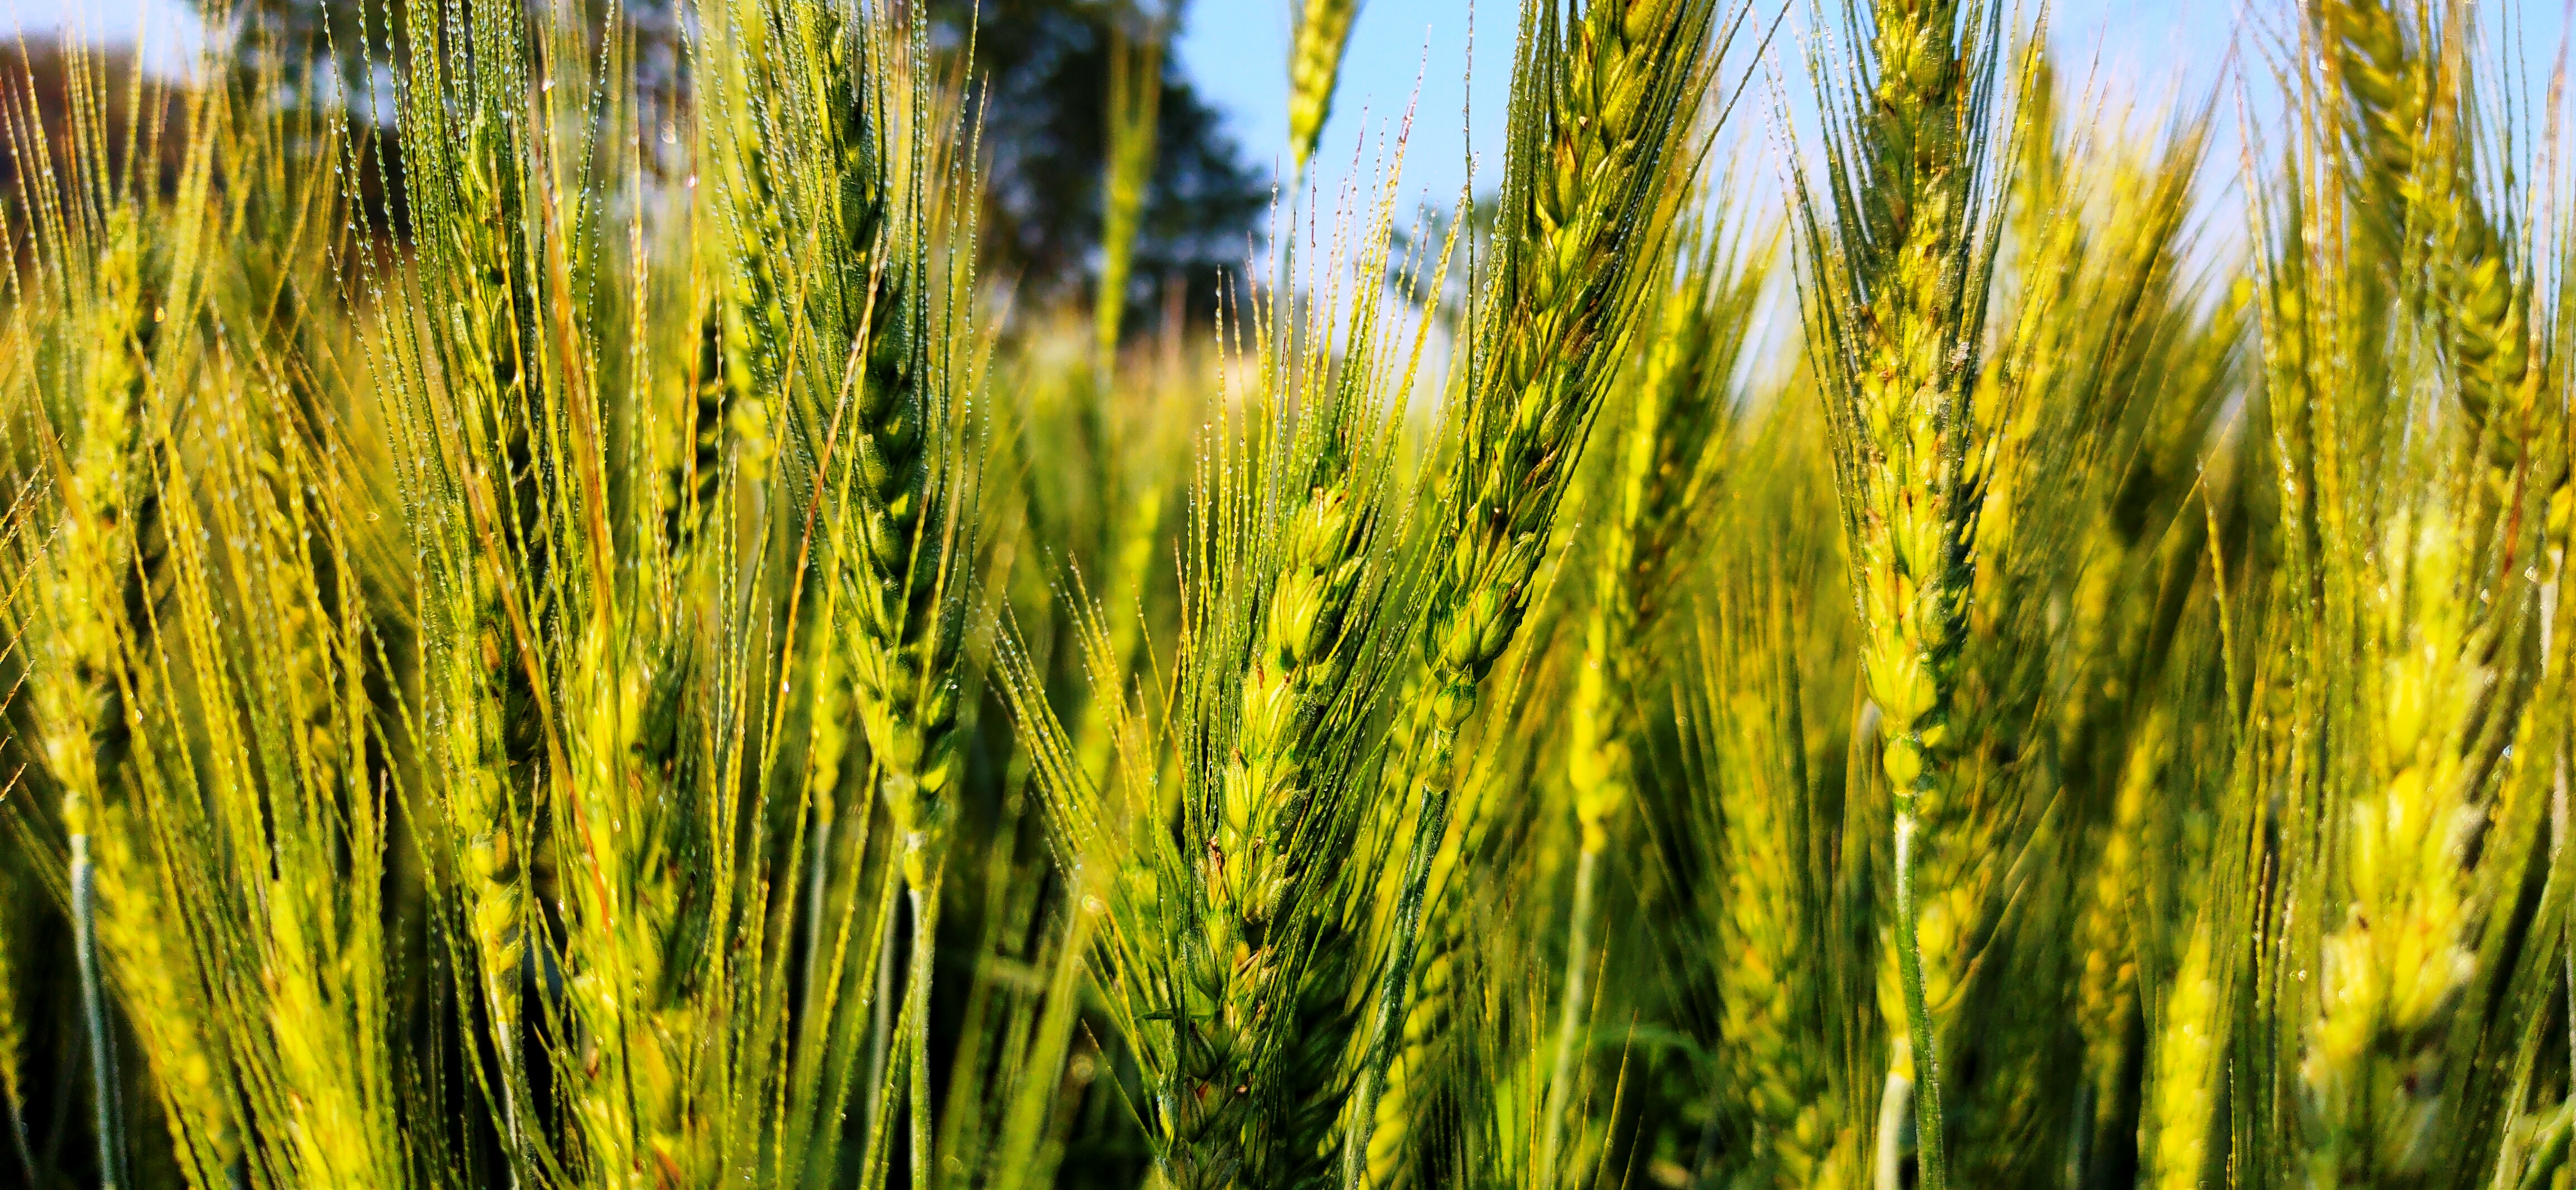
green, wheat, plant, vegetation, grass, yellow, crop, grass family, einkorn wheat, triticale, food grain, barley, field, tree, agriculture, rye, hordeum, terrestrial plant, flowering plant, emmer, Elymus repens, Khorasan wheat, poales, cash crop, grain, plant stem, cereal, paddy field